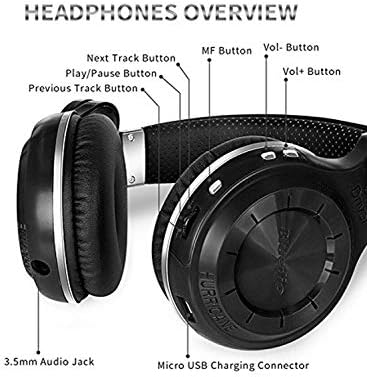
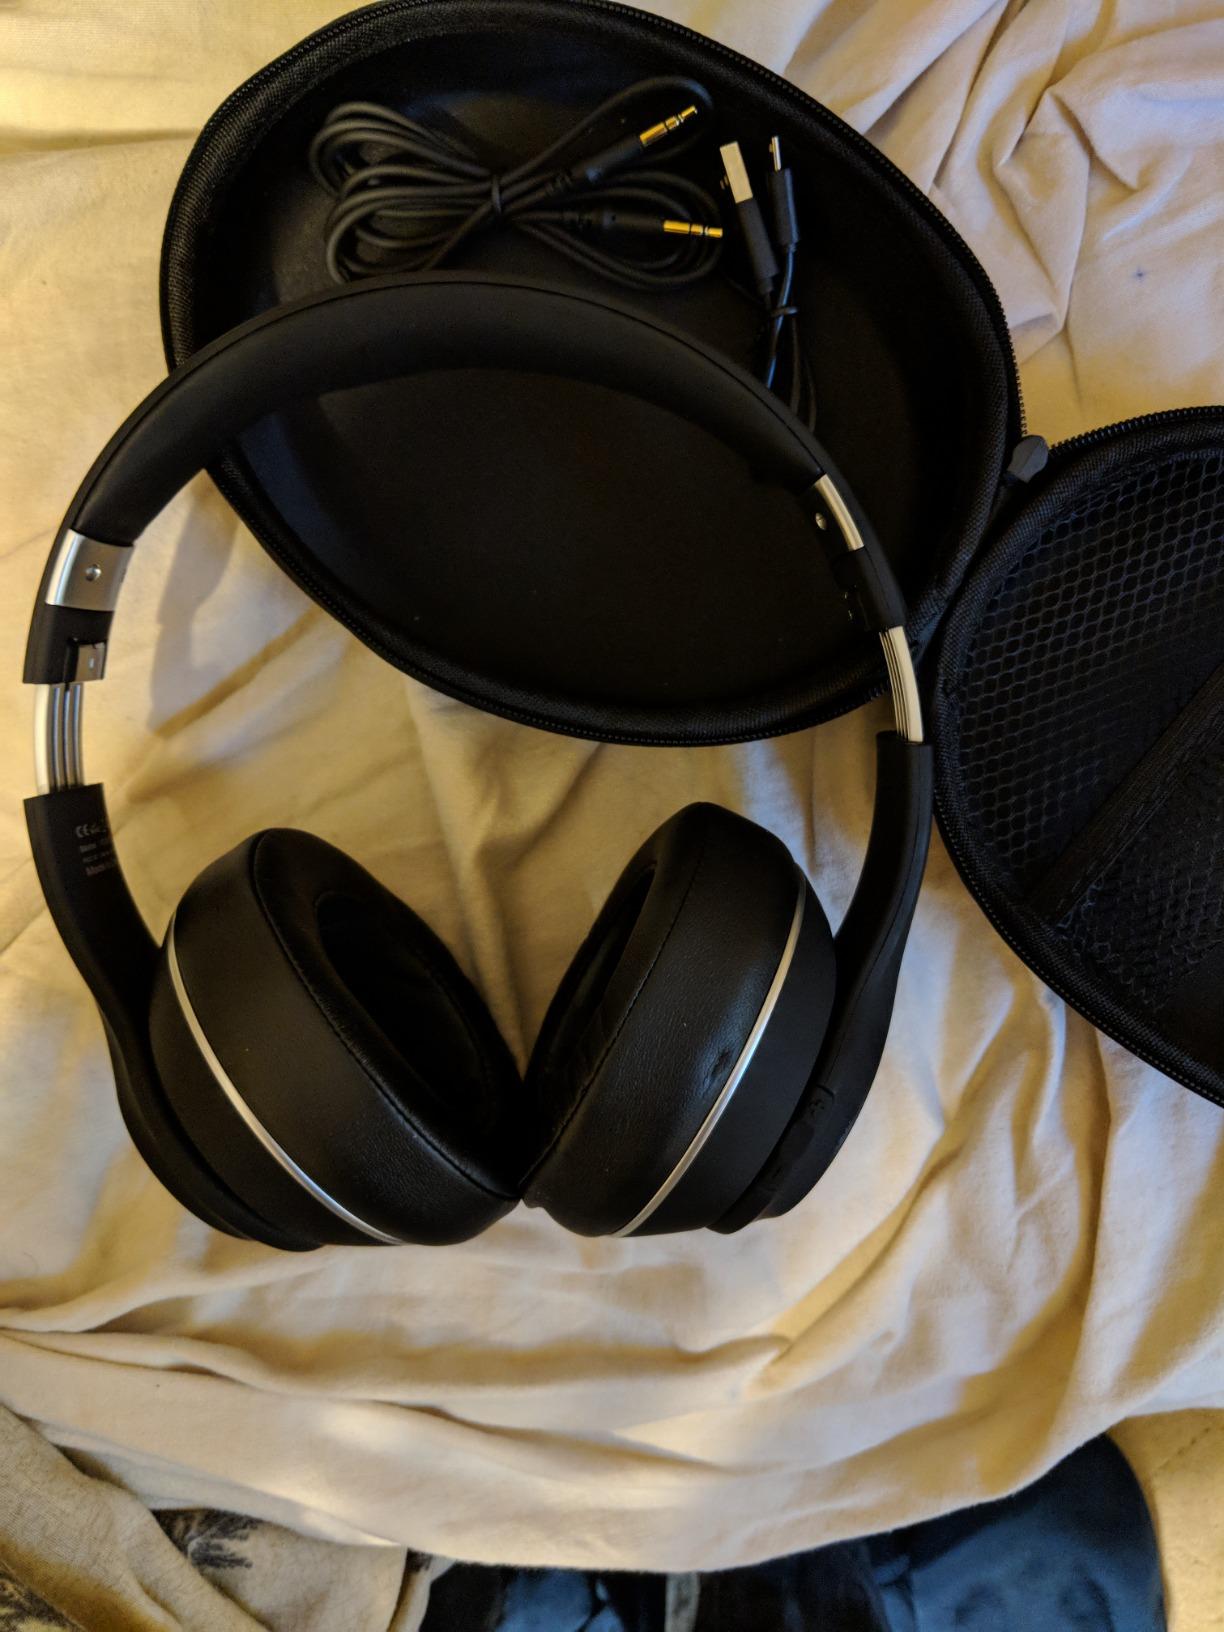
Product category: headphones
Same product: no